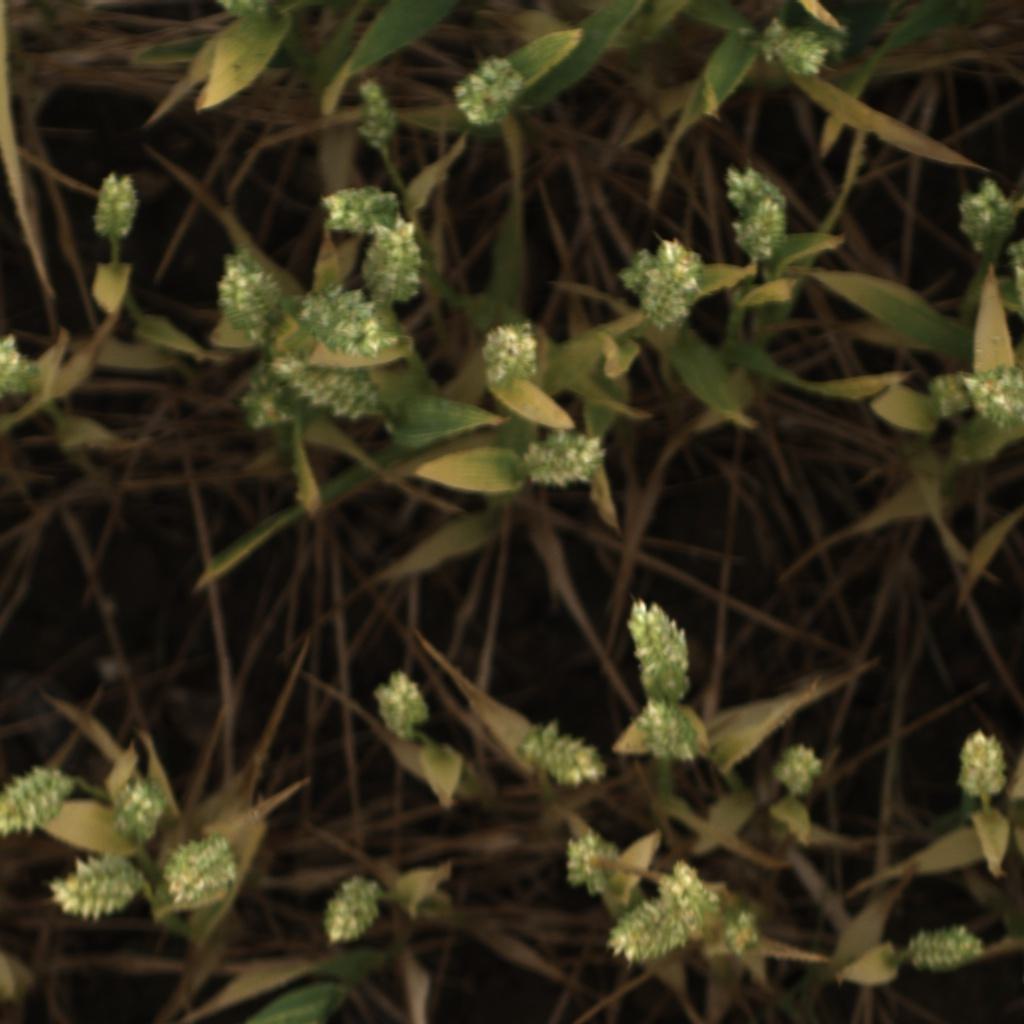
Country: UK
Location: Rothamsted
Wheat development stage: Filling - Ripening